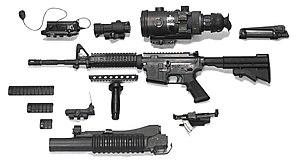
Le Colt M4 est une carabine militaire conçue aux États-Unis, en service dans les forces spéciales américaines à partir de 1994 et qui remplace les variantes du M16 dont il est dérivé dans toutes les unités de combat américaines.